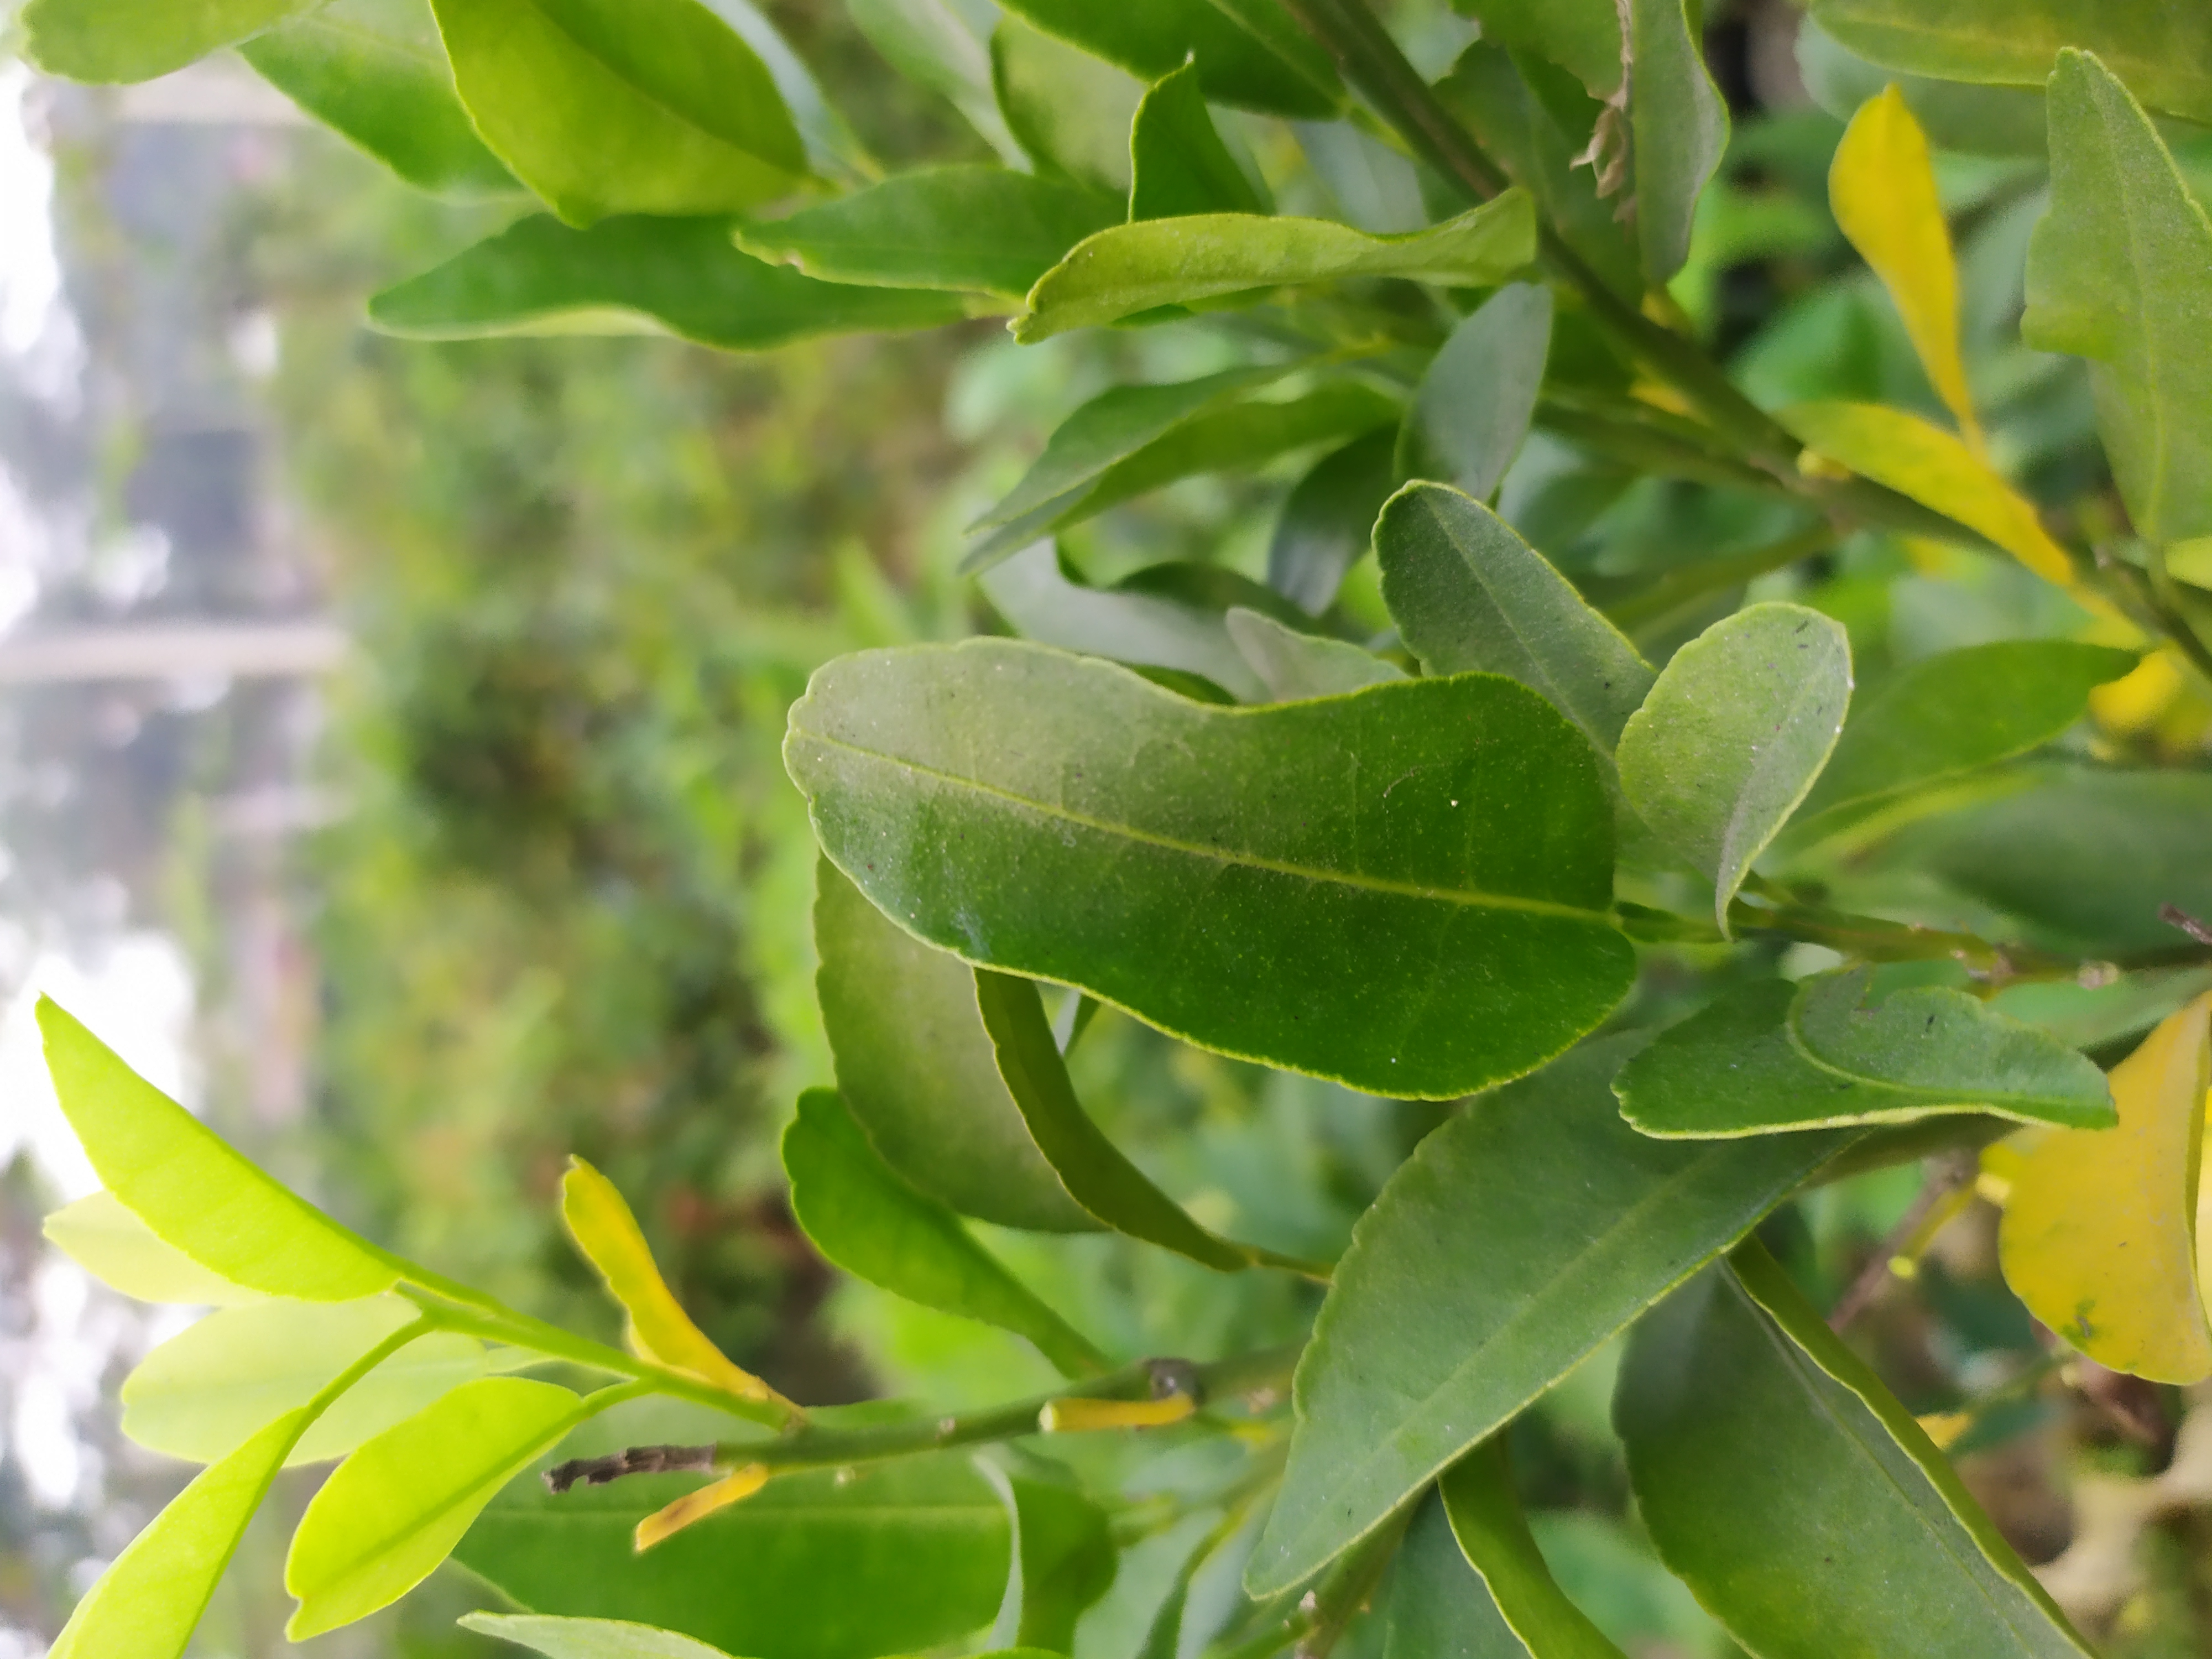
Mandarin leaf variety: Darjeling